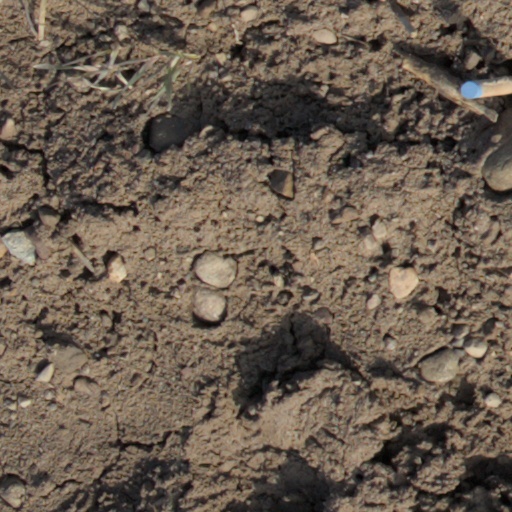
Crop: wheat